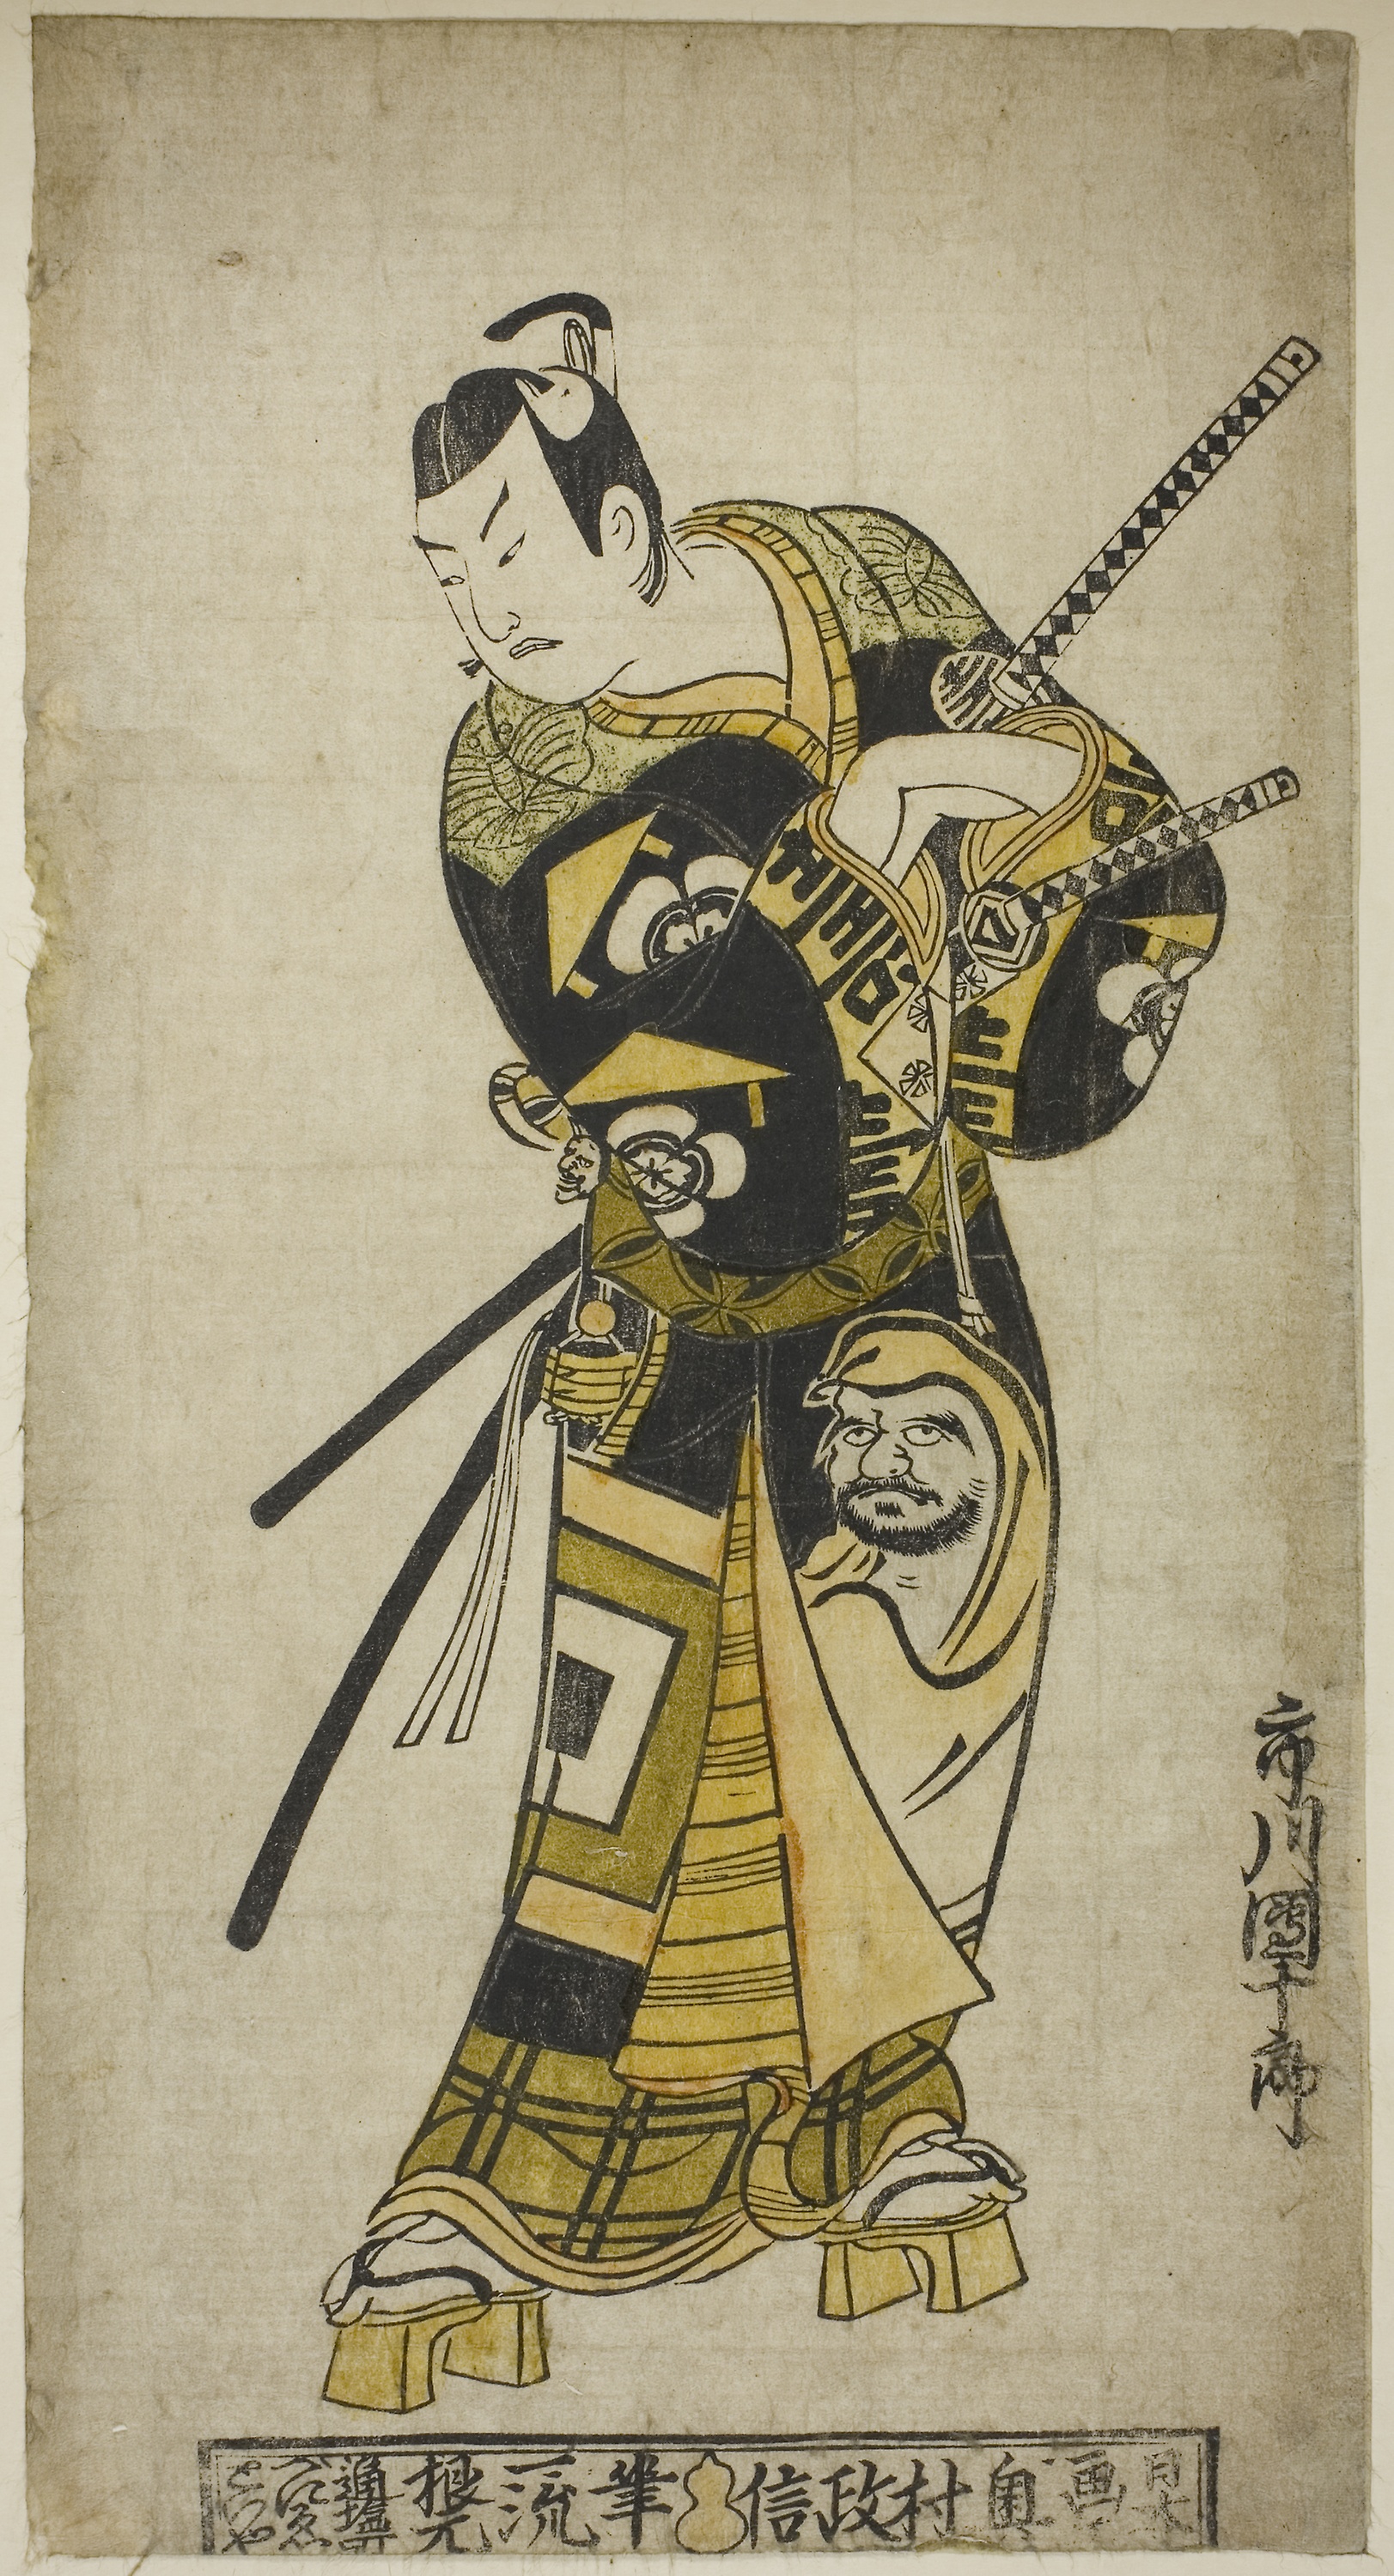
art, illustration, painting, style